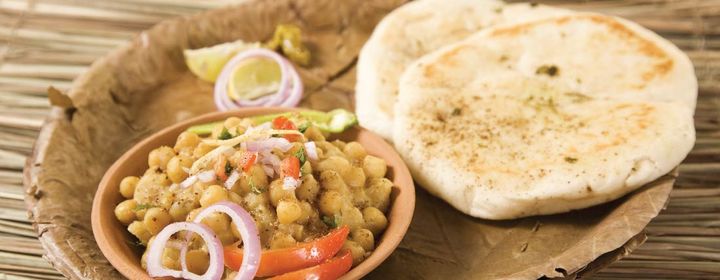
Dish: chole_bhature